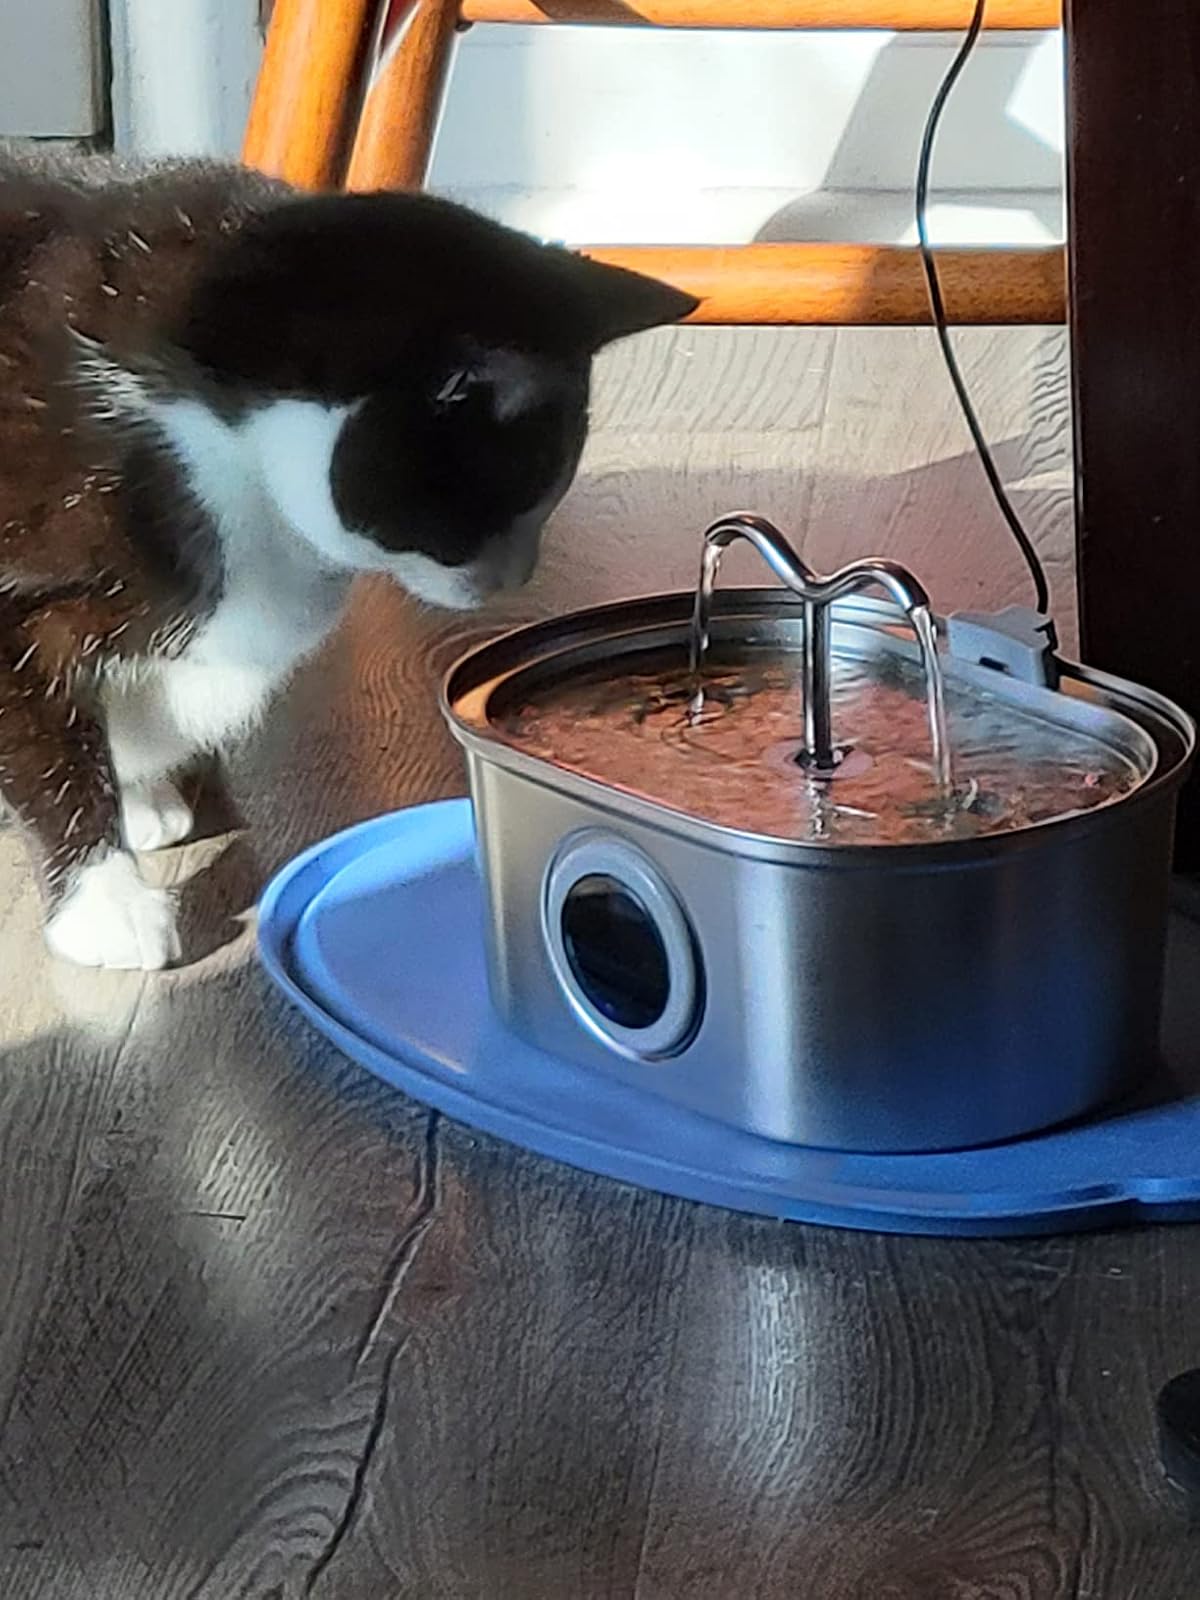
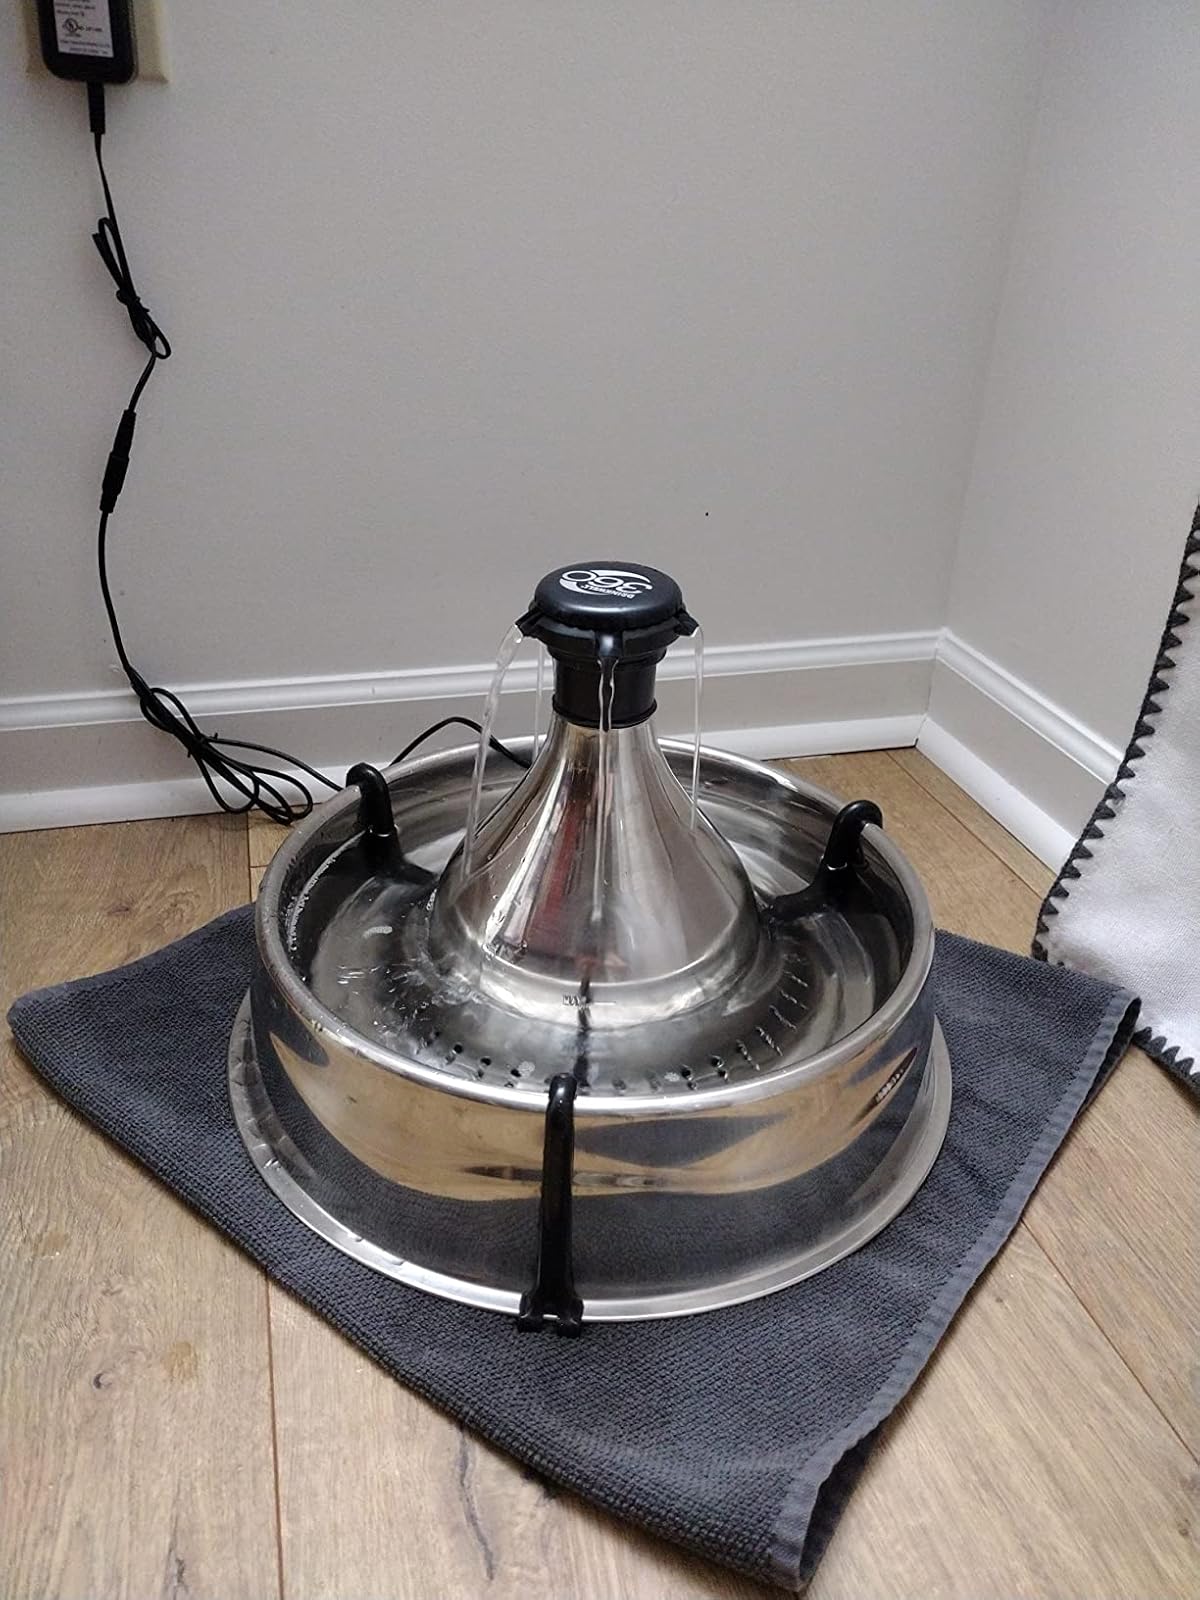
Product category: items_bowl
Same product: no